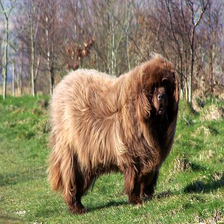
Species: dog
Breed: newfoundland